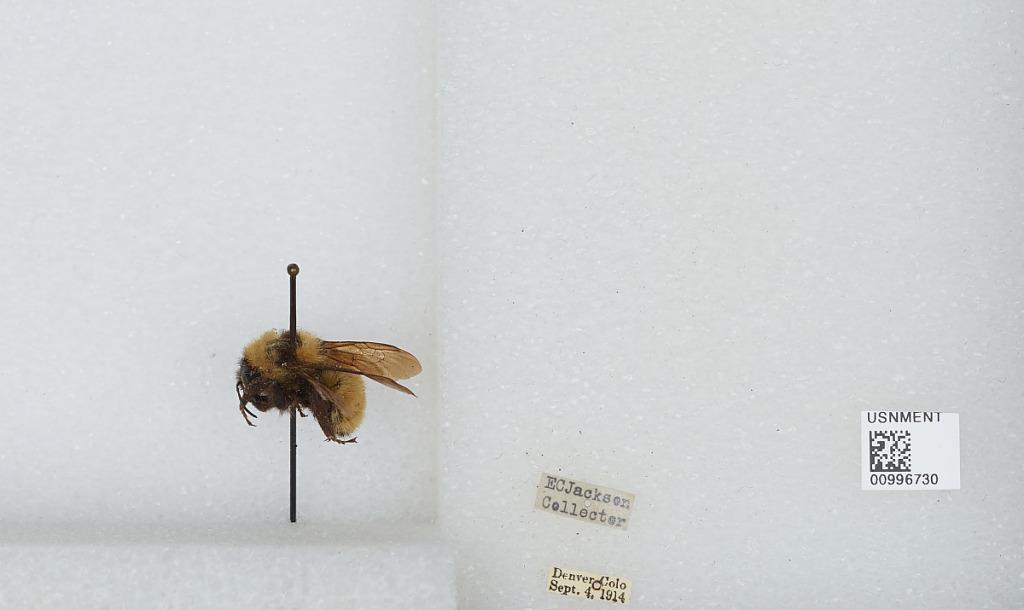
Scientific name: Bombus (Fervidobombus) fervidus fervidus (Fabricius)
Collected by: E. Jackson
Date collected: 1914-9-4
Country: United States
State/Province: Colorado
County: Denver
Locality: Denver
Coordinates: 39.7619, -104.881